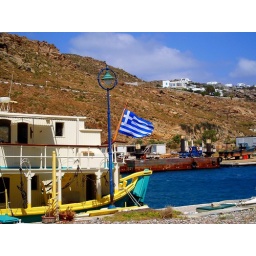
The Greek flag flying in the aft of a boat docked in town.